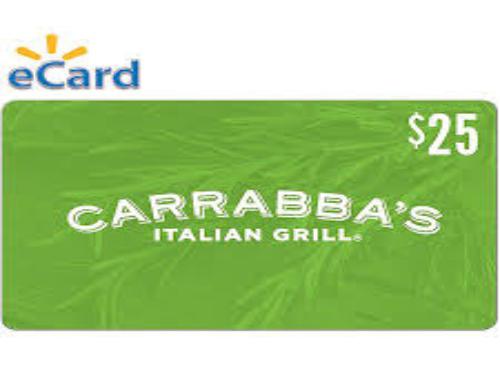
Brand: Carrabba's Italian Grill
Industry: Food